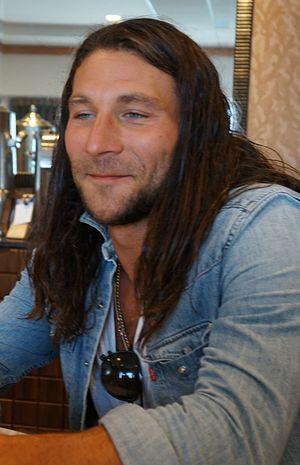
Les 100 est une série télévisée américaine développée et produite par Jason Rothenberg, dont l'histoire est directement inspirée des romans éponymes de Kass Morgan et diffusée depuis le 19 mars 2014 sur le réseau The CW.
Shameless, ou Sans regret au Québec, est une série télévisée américaine développée par John Wells et diffusée depuis le 9 janvier 2011 sur Showtime et sur The Movie Network au Canada.